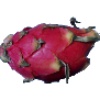
Label: red_pitahaya